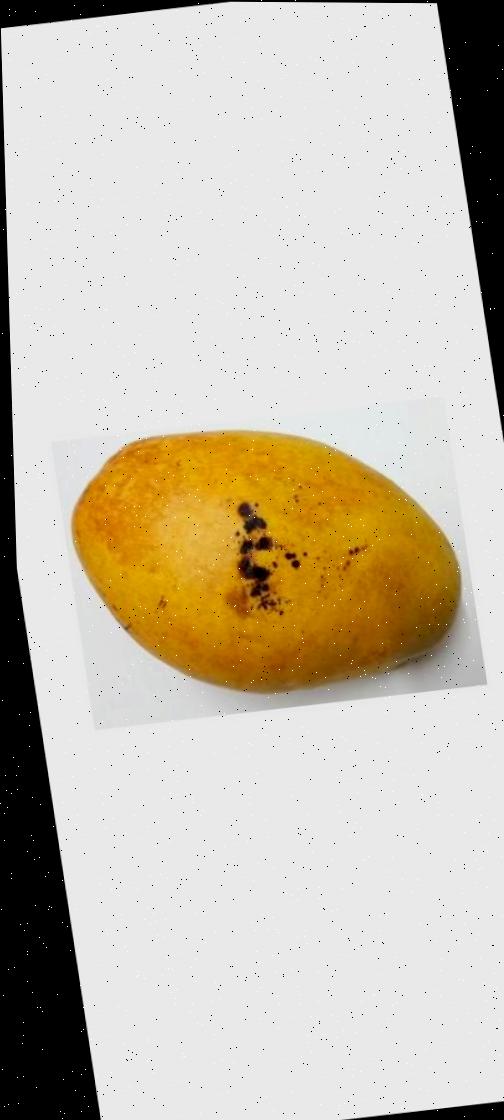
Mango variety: Bari-11